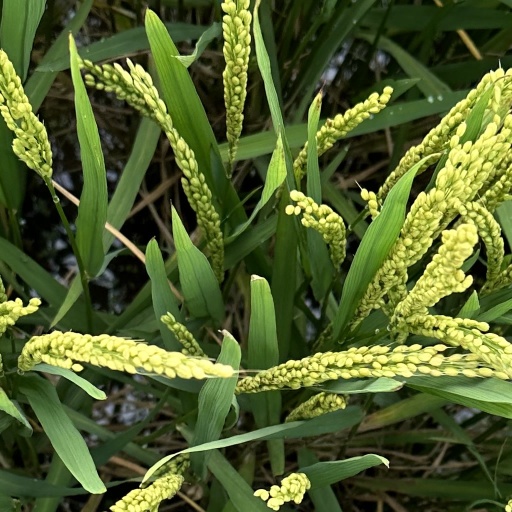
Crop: rice